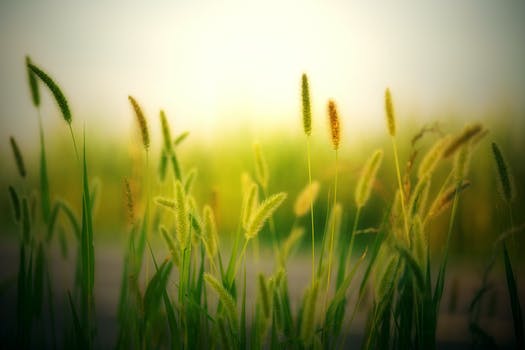
Label: No Watermark